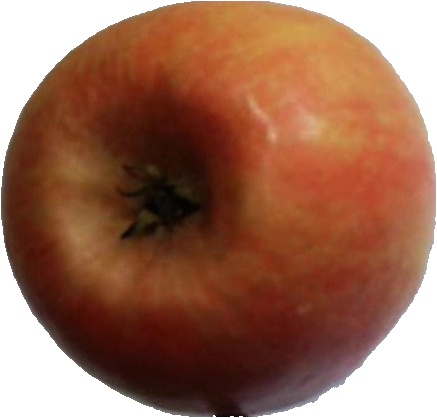
Label: apple_pink_lady_1